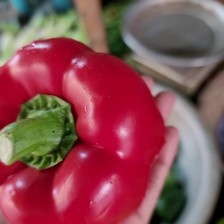
Label: capsicum